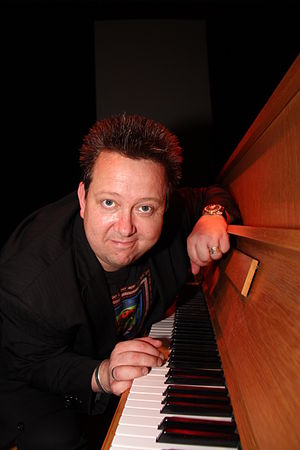
Sebastian Krumbiegel
Sebastian Krumbiegel er en tysk sanger og musiker, der er kendt for sin medvirken i bandet Die Prinzen.